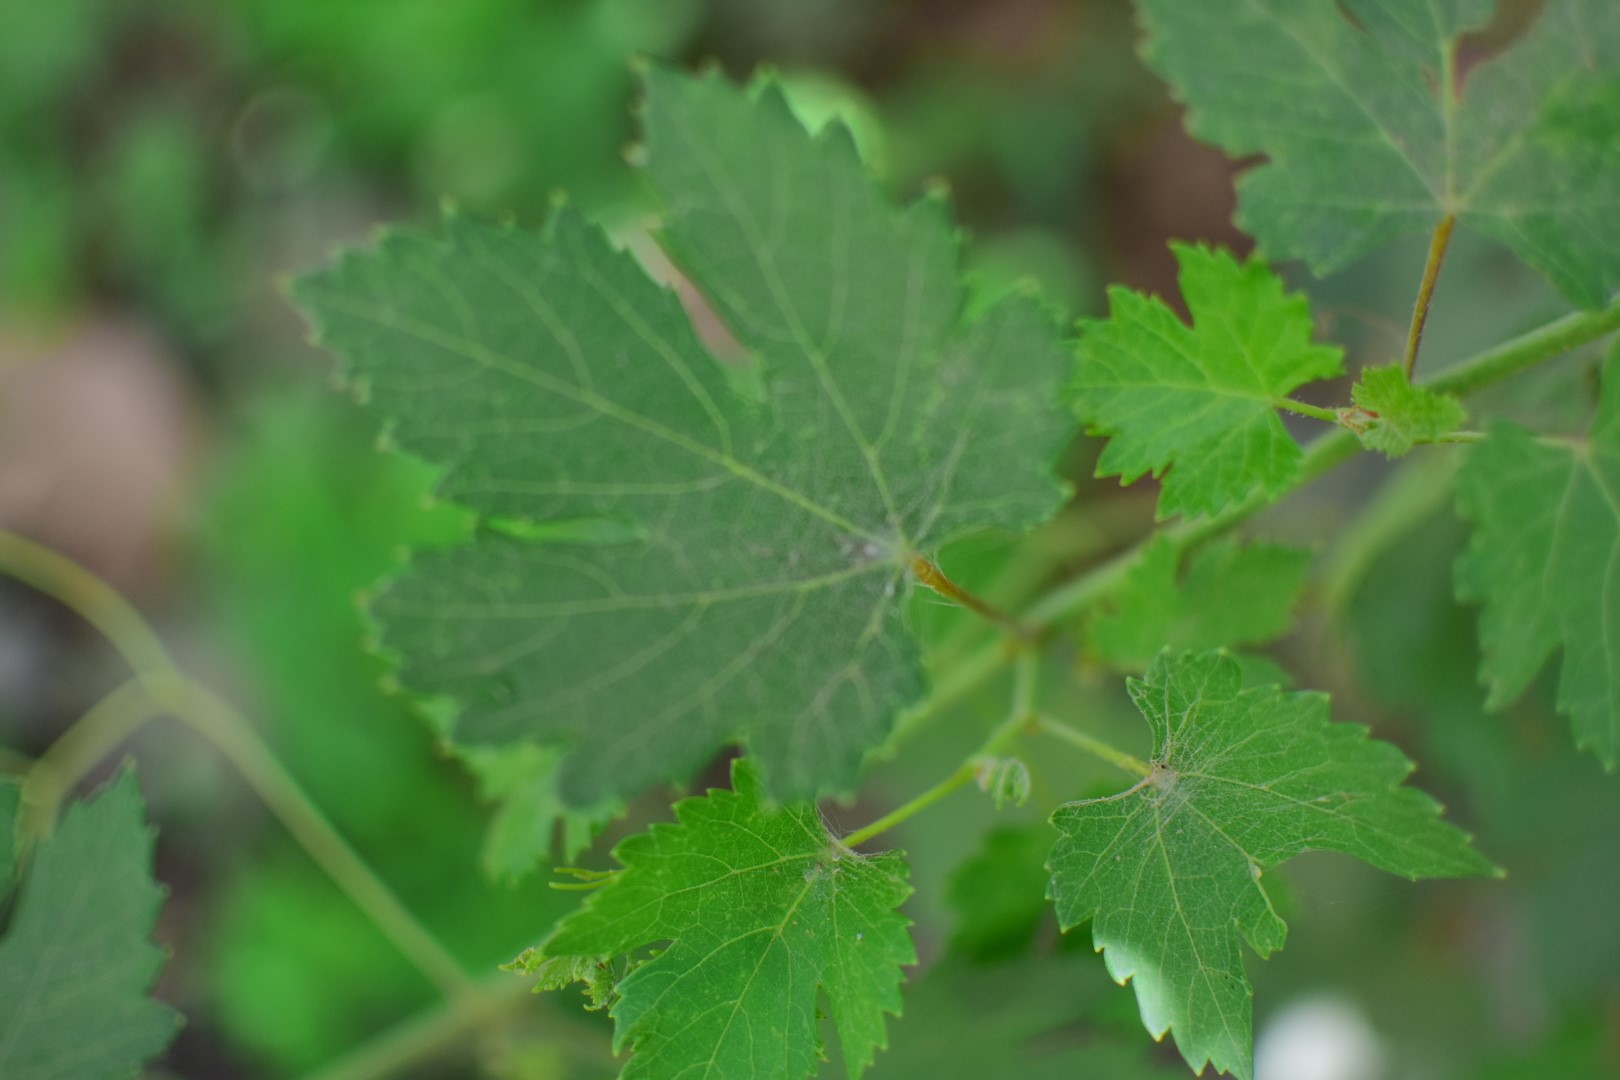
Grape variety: Halawani